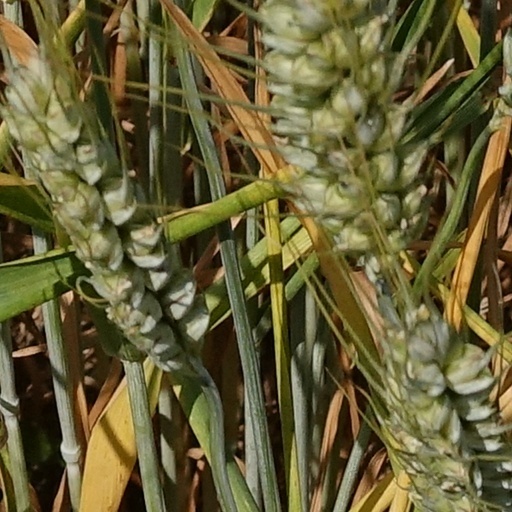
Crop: wheat